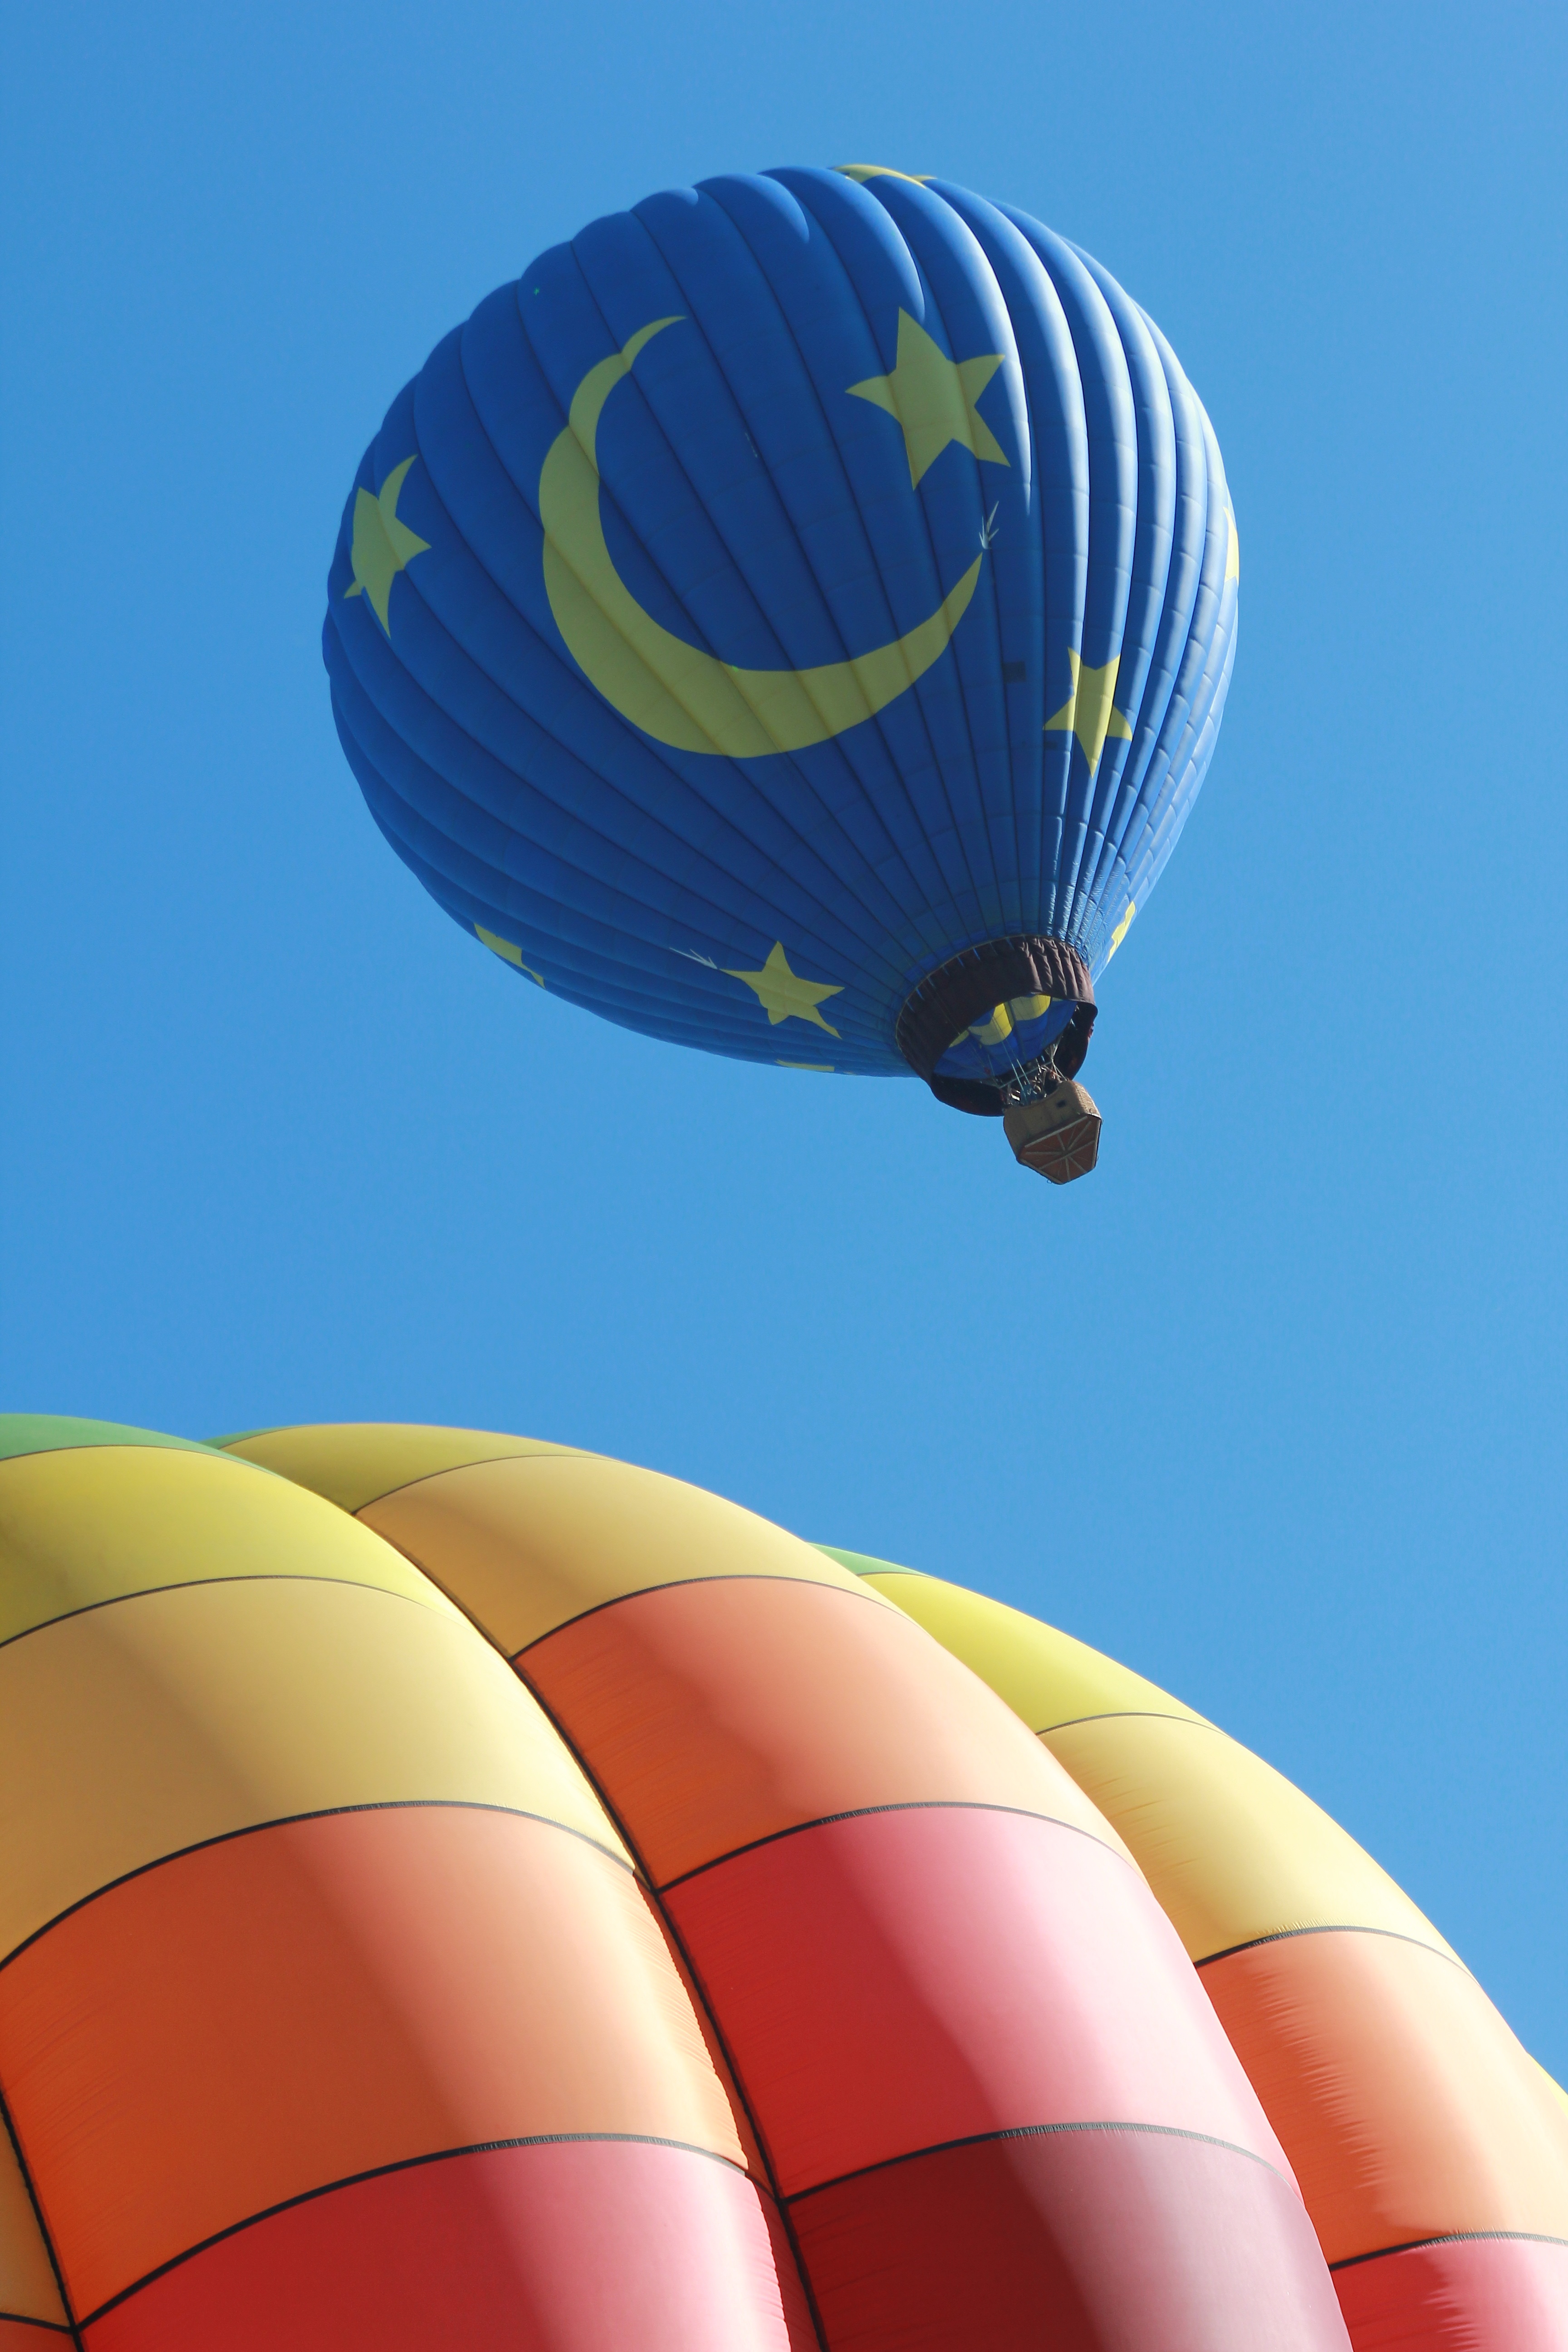
wing, balloon, hot air balloon, aircraft, vehicle, colorful, toy, festival, illustration, vivid, balloons, ballooning, hot air ballooning, hot air balloons, temecula, atmosphere of earth, executive car